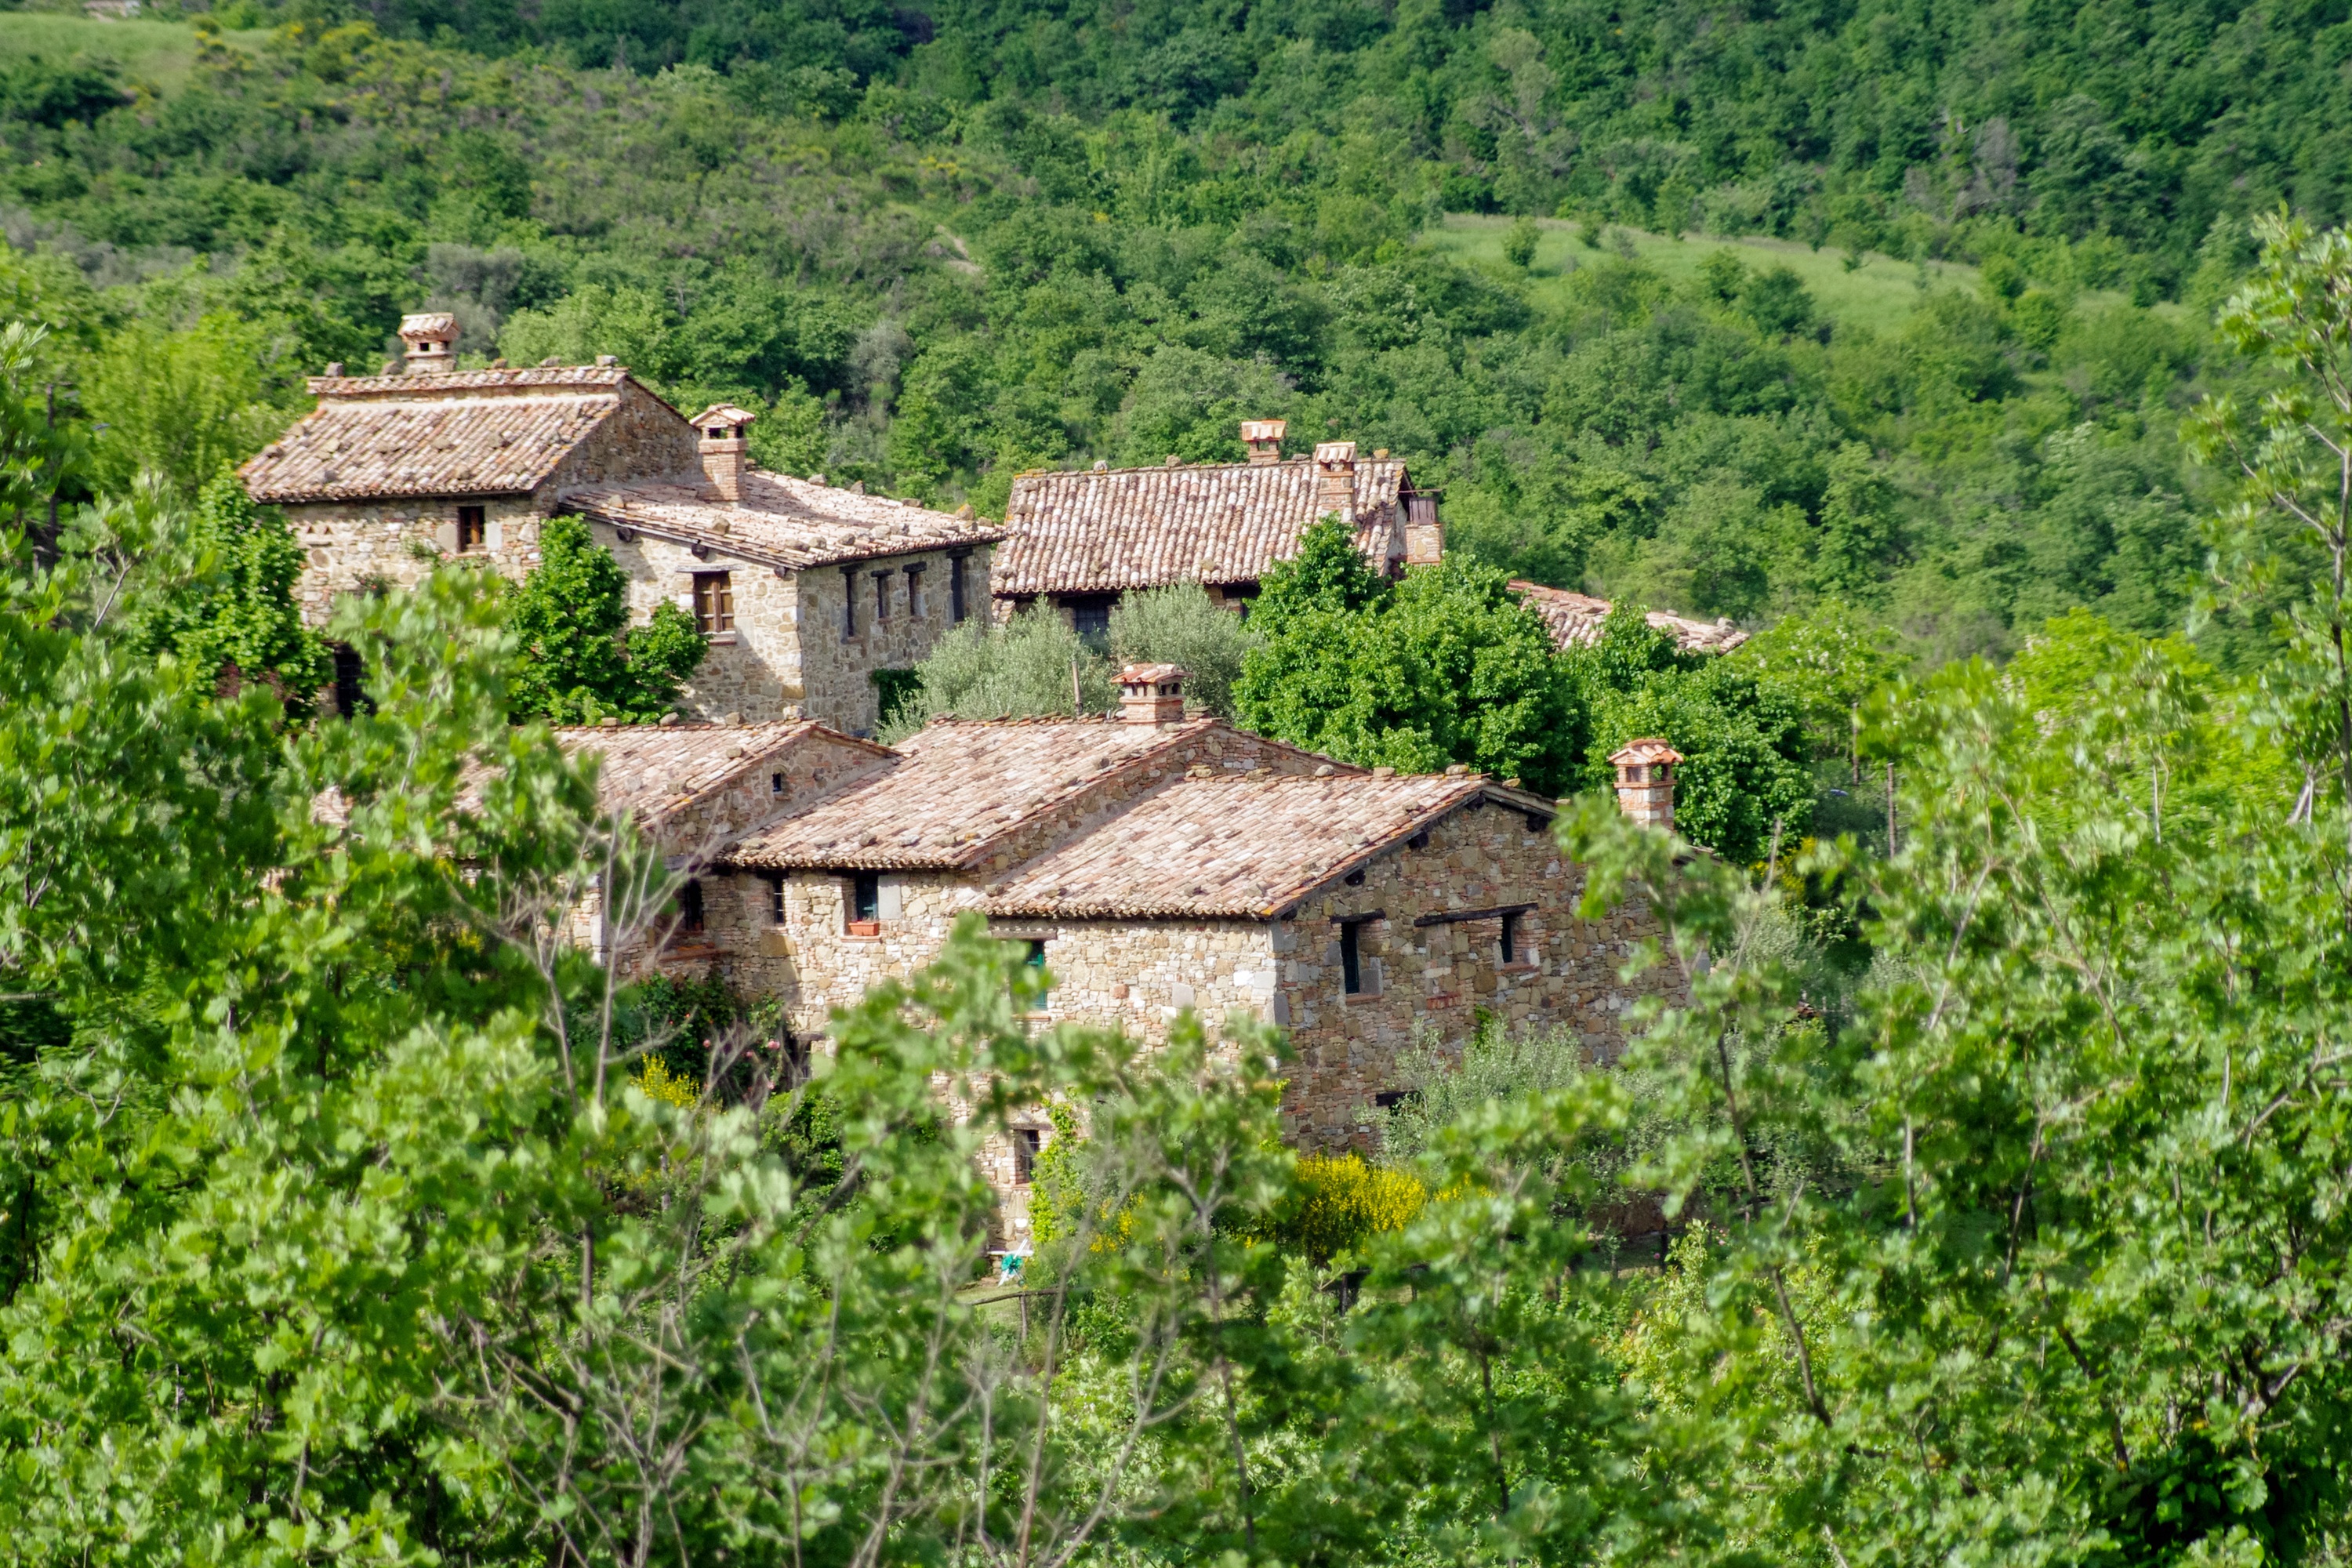
tavernelle, medieval village, perugia, umbria, borgo, middle ages, italy, country, ancient